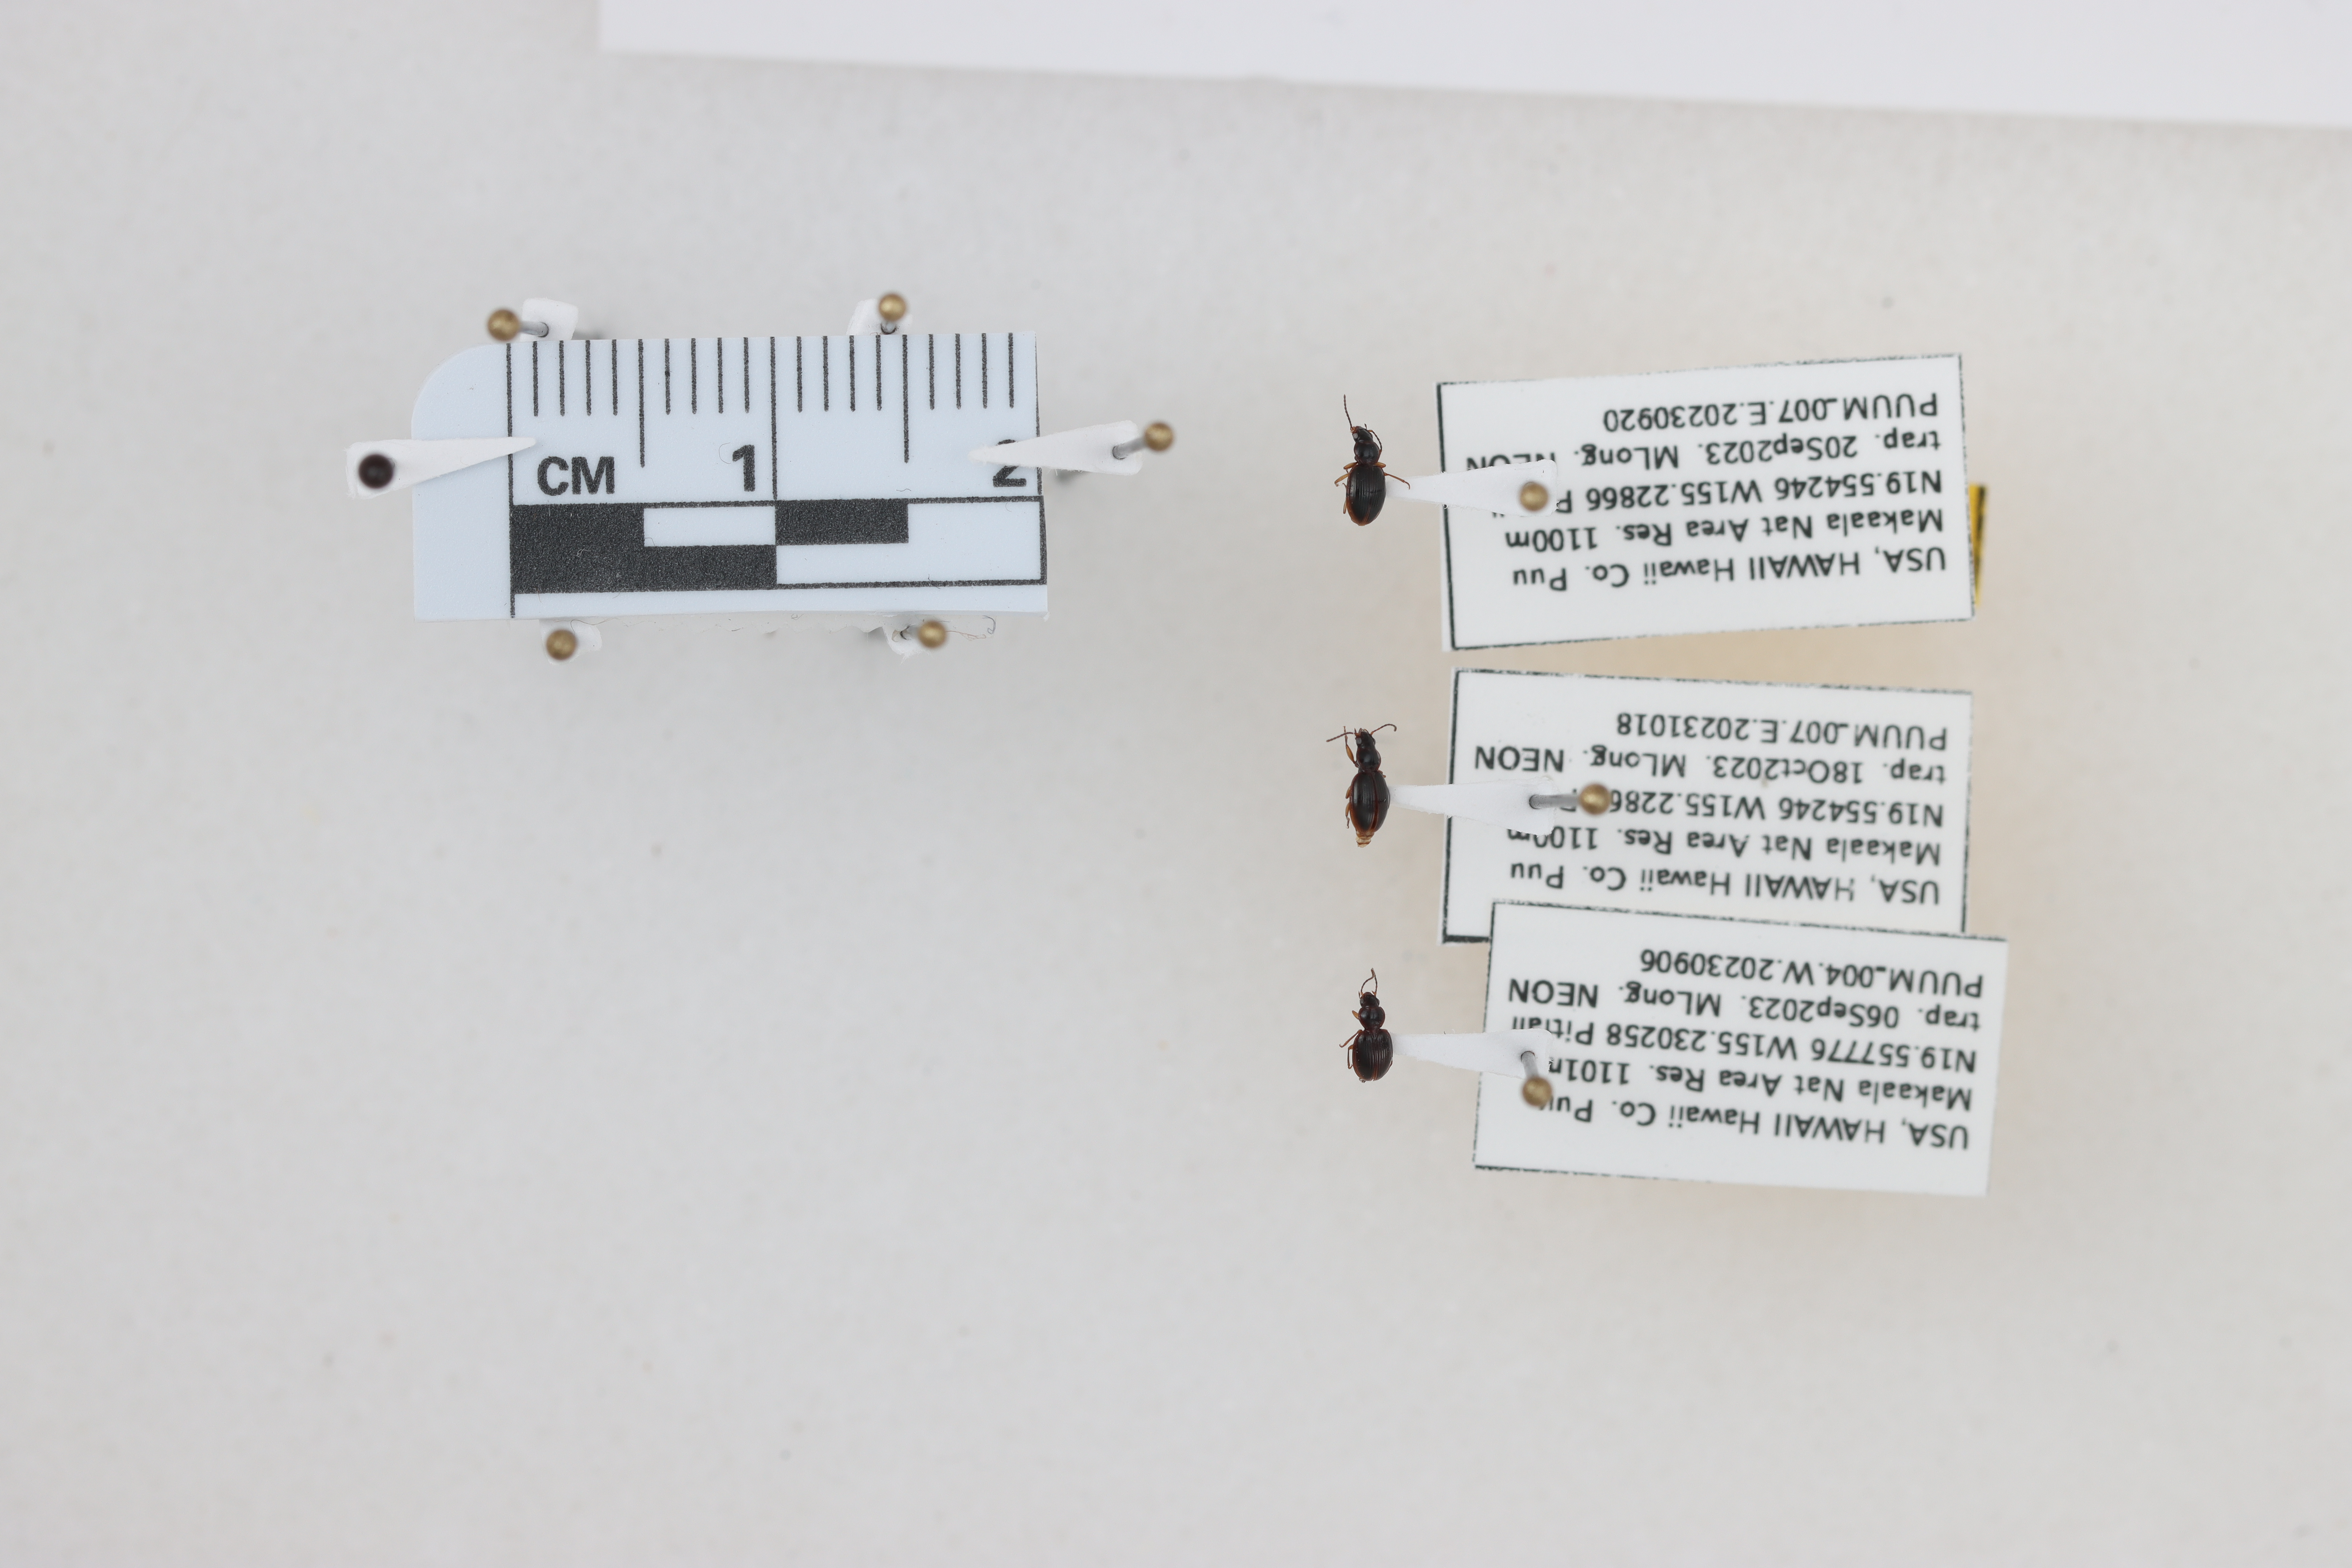
Beetle 1 — elytra length: 0.223 cm, elytra max width: 0.147 cm, basal pronotum width: 0.065 cm

Beetle 2 — elytra length: 0.23 cm, elytra max width: 0.137 cm, basal pronotum width: 0.059 cm

Beetle 3 — elytra length: 0.19 cm, elytra max width: 0.15 cm, basal pronotum width: 0.061 cm